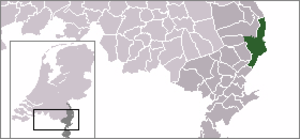
Venlo, en vieux néerlandais Venloo, est une ville et commune néerlandaise, située en province de Limbourg et comptant 101 155 habitants lors du recensement de 2018, effectué par le Bureau central de la statistique.